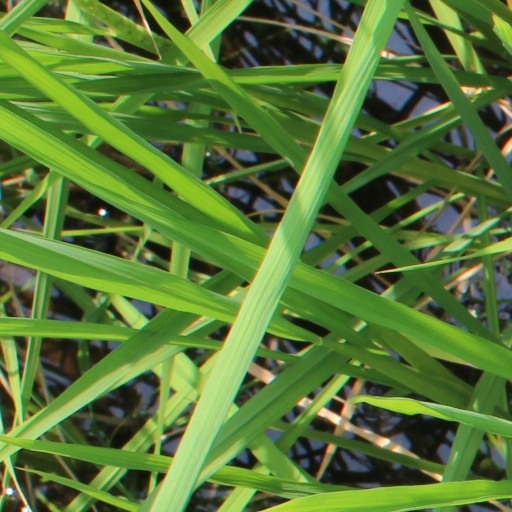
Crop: rice